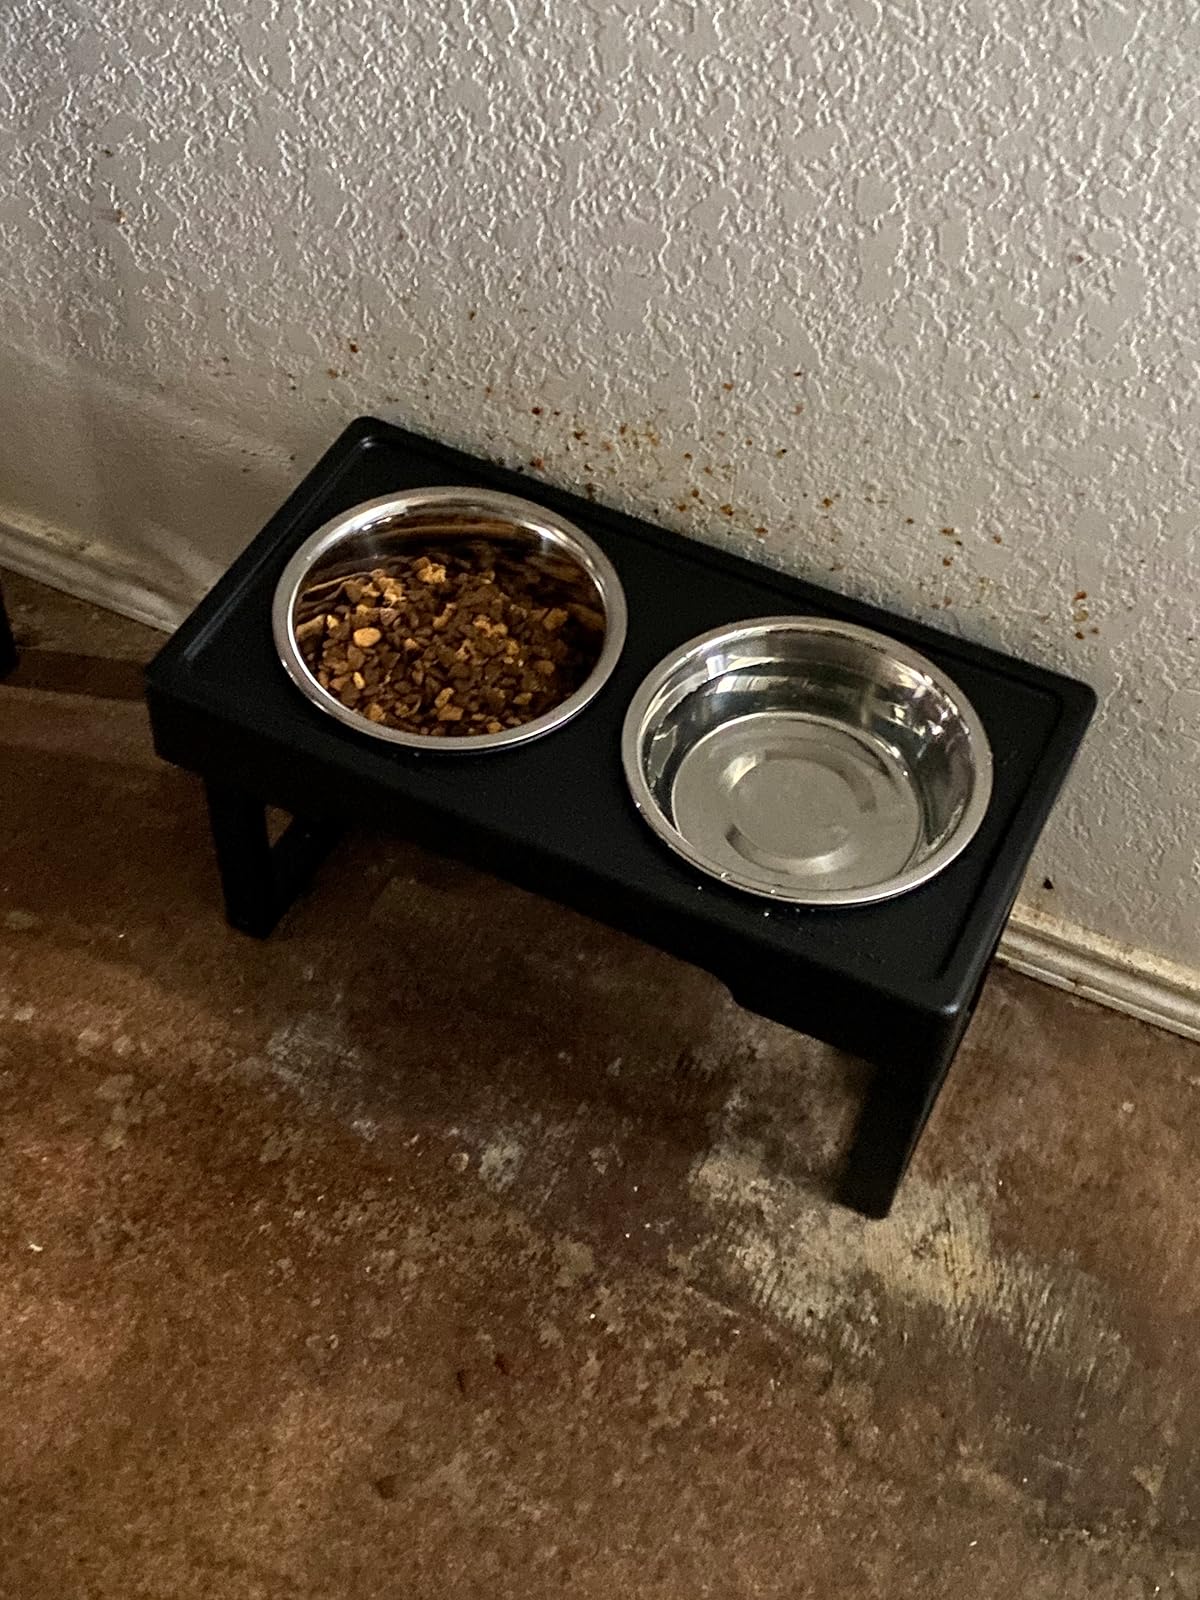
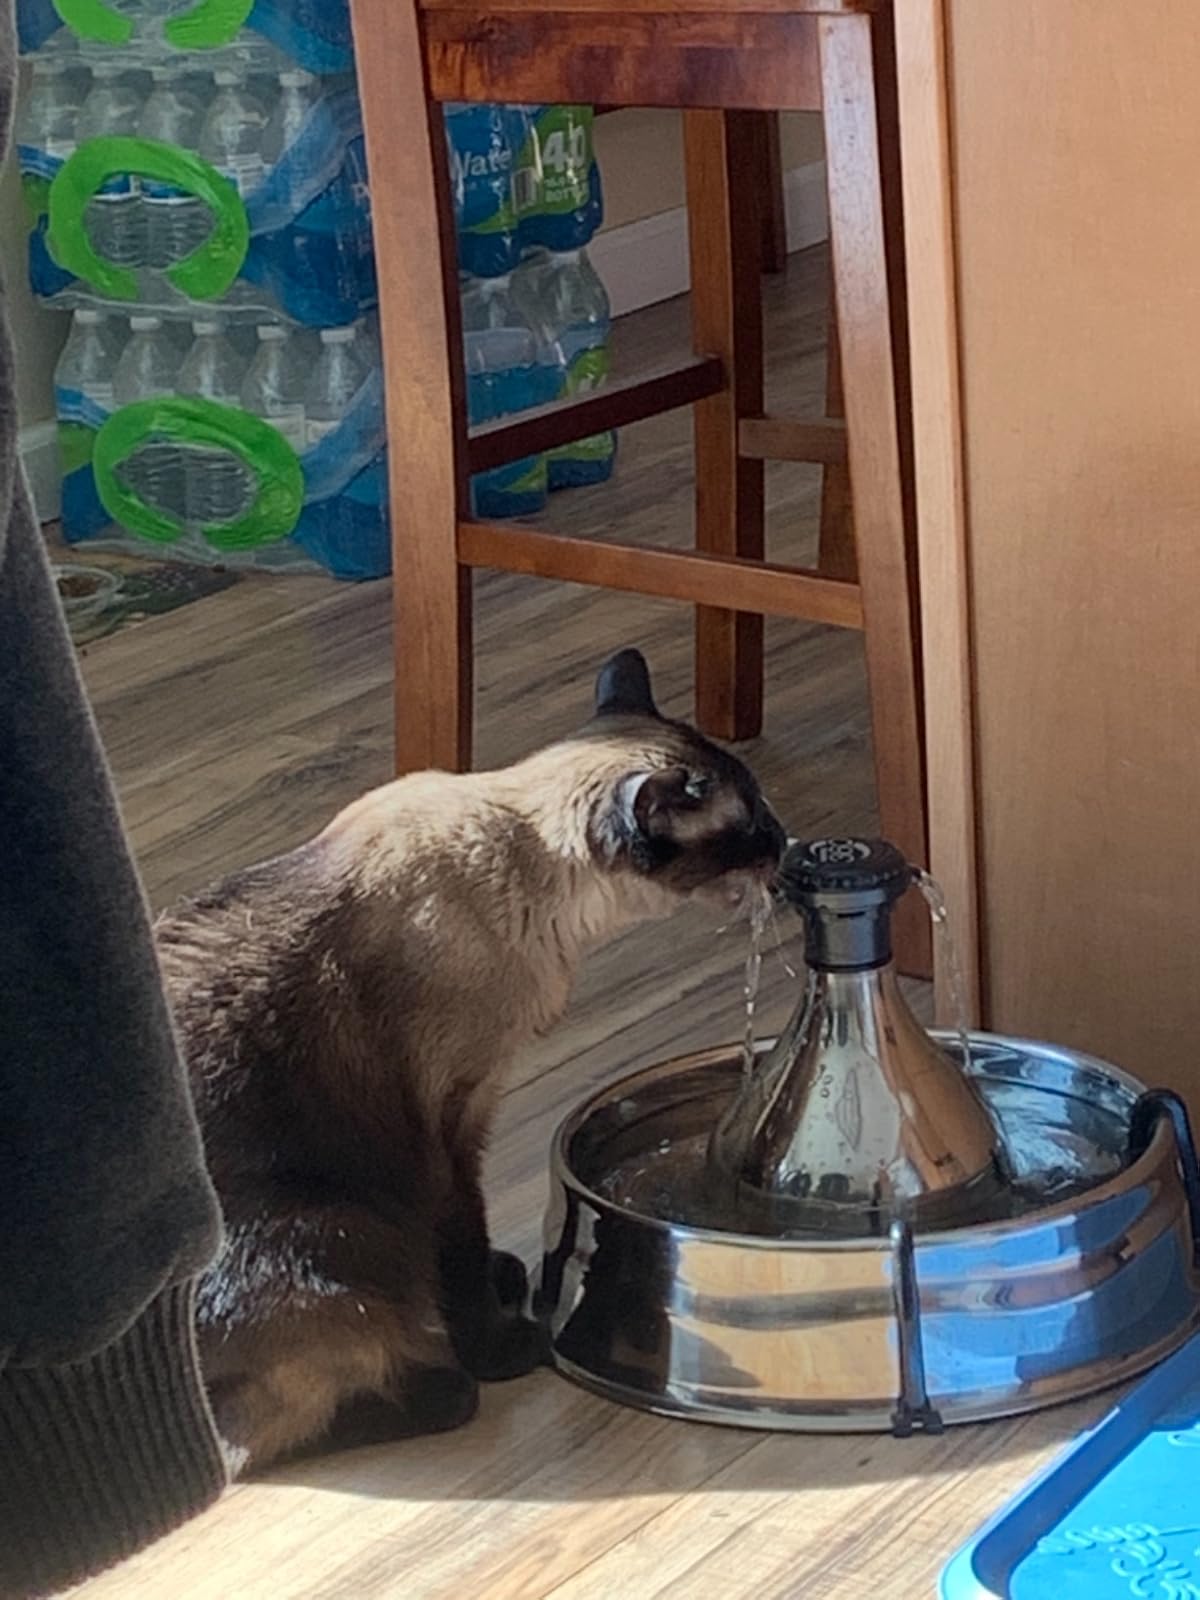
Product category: items_bowl
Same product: no